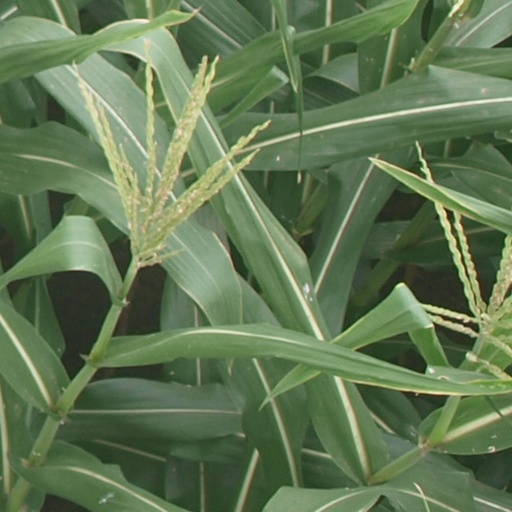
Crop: maize; corn